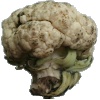
Label: Cauliflower 1